Polish diaspora

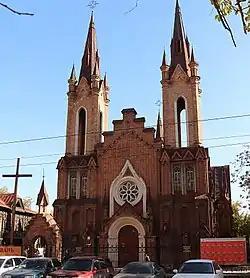
Catholic Cathedral of the Transfiguration in Krasnoyarsk, Siberia, built by Polish-Russian architect Vladimir Sokolowski

Poles form about 2.3% of Latvia's total population and number 51,548 people. They are mainly concentrated in Latvia's largest cities: Riga and Daugavpils. Since most of them don't use Latvian as their primary language their citizenship status can vary.